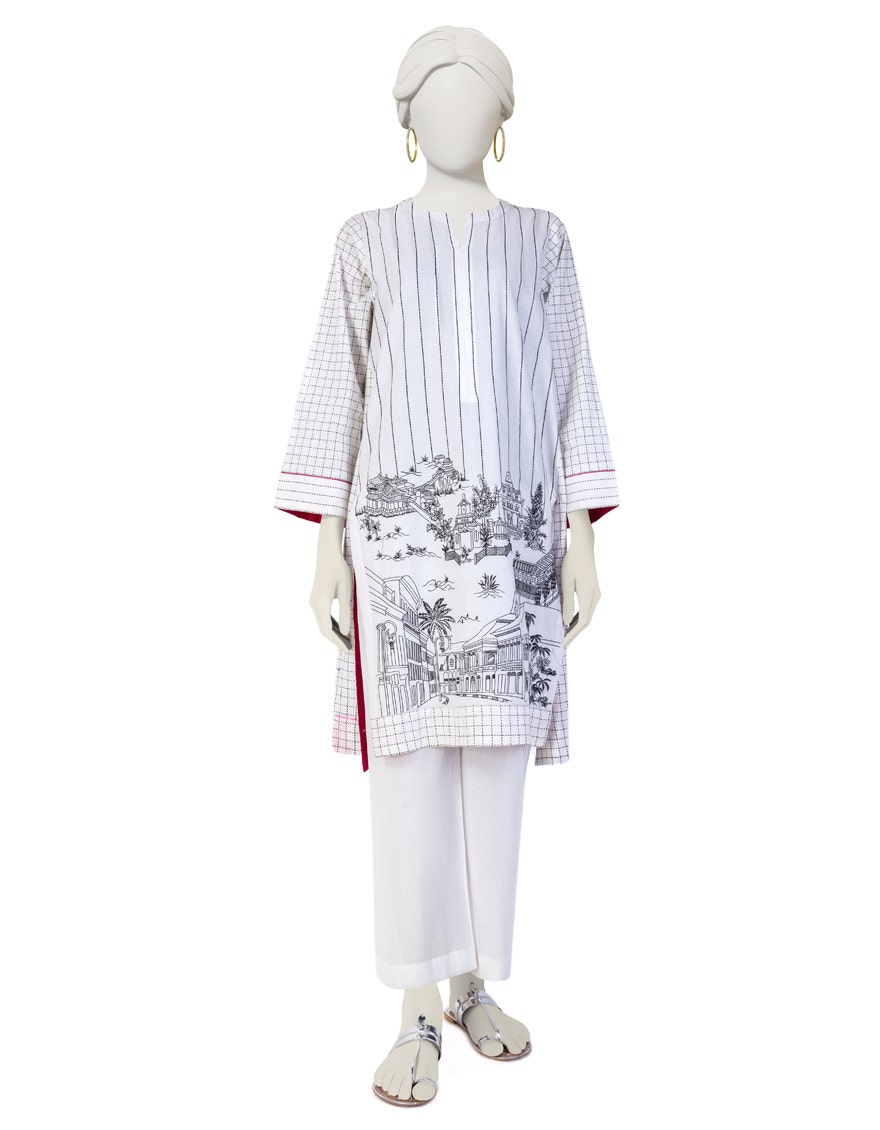
white red khan embroidered tunic